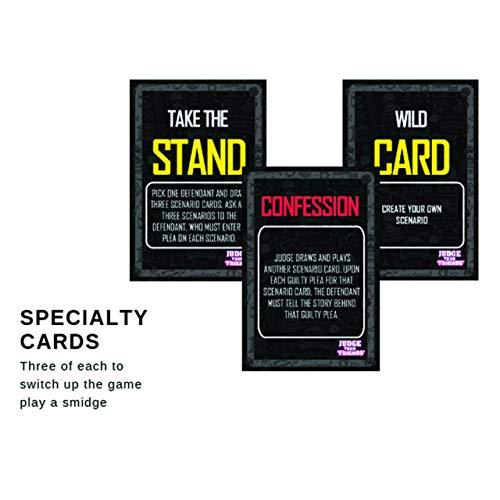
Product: Judge Your 'Friends'
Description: The judgement party game where you learn who your “friends” really are.
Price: $25.99
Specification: ProductDimensions:5x3x8inches|ItemWeight:20pounds|ShippingWeight:20pounds(Viewshippingratesandpolicies)|ASIN:B07YSTRHP9|Manufacturerrecommendedage:18yearsandup